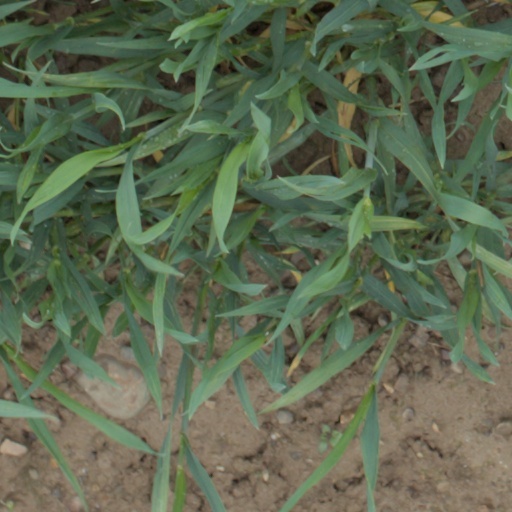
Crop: wheat